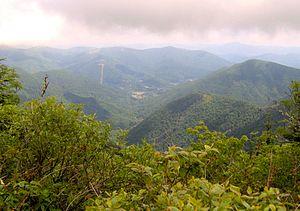
Ghost Town in the Sky est un parc à thème situé à Maggie Valley, en Caroline du Nord, aux États-Unis.